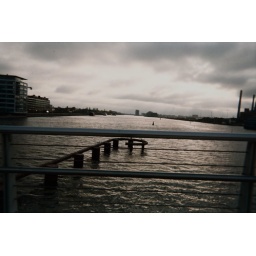
Taken while riding across the bike bridge in Copenhagen.